Ram Swaroop Sharma

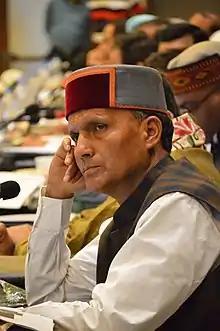
Ram Swaroop Sharma during the Meeting of the Parliamentary Consultative Committee for the Ministry of Tourism and Ministry of Culture, Govt. of India, that held at the ITC Sonar hotel, 1 JBS Haldane Avenue, Kolkata.

Ram Swaroop Sharma (10 June 1958 – 17 March 2021) was an Indian politician and a member of the Bharatiya Janata Party (BJP). He was elected to the Lok Sabha in 2014 and 2019.